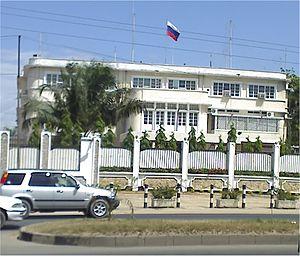
Les représentations diplomatiques de la Russie sont l'ensemble des ambassades et consulats russes établis à l'extérieur du territoire de la Fédération, dépendant du Ministère des Affaires étrangères. La Russie dispose d'un des réseaux d'ambassade parmi les plus étendus au monde, couvrant la quasi-totalité des États reconnus.
L'Ambassade de Russie en Tanzanie est la représentation diplomatique de la Russie sur le territoire tanzanien.